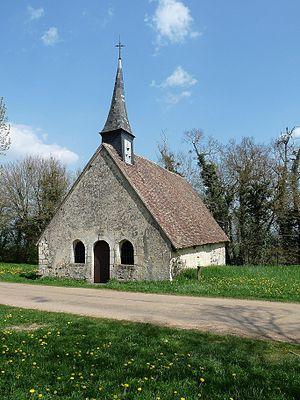
Bouhy Chapelle Ste Anne
Bouhy est une commune française située dans le département de la Nièvre, en région Bourgogne-Franche-Comté.